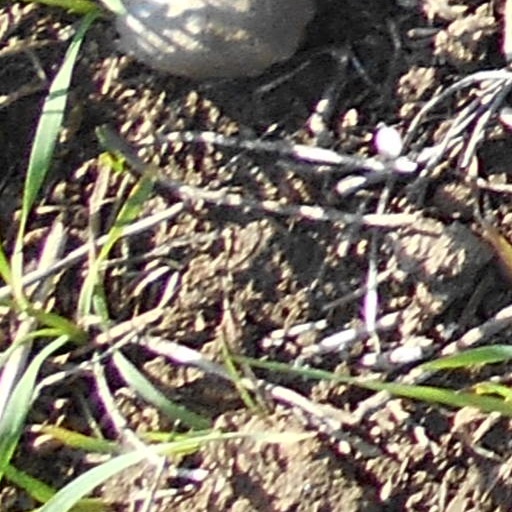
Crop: wheat